Wyse

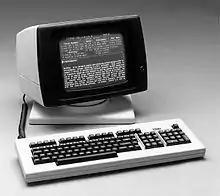
The Wyse 100, Wyse's first product(Further images: Wyse 50 / )

Wyse Technology was founded in 1981 by Garwing Wu, Bernard Tse, and Grace Tse. The company became famous in the 1980s as a manufacturer of character terminals. Most of these terminals can emulate several other terminal types in addition to their native escape sequences. These terminals were often used with library card catalogs such as Dynix. In 1983, Wyse began shipping the WY50, a terminal that was priced some 44 percent lower than its nearest competitor. It became their first big-selling product, and had a larger screen and higher resolution than competitor products at the time. Following the WY50 was the WY60, the best-selling general purpose terminal of all time. In addition to standard character-mode operation, the WY60 supported box graphics that could be used to produce more attractive displays. The Wyse 99GT and 160 terminals added graphical capability through Tektronix 4014 emulation. The WY325 and 375 models added color support with Tektronix graphics.